Timeline of Tel Aviv

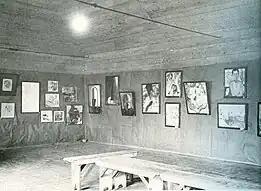
Ohel theatre exhibition, the first modern art exhibition in the land of Israel in which participated Tel Aviv's Histadrut Art Studio

1905 - Herzliya Hebrew Gymnasium, the first Hebrew Highschool was founded.